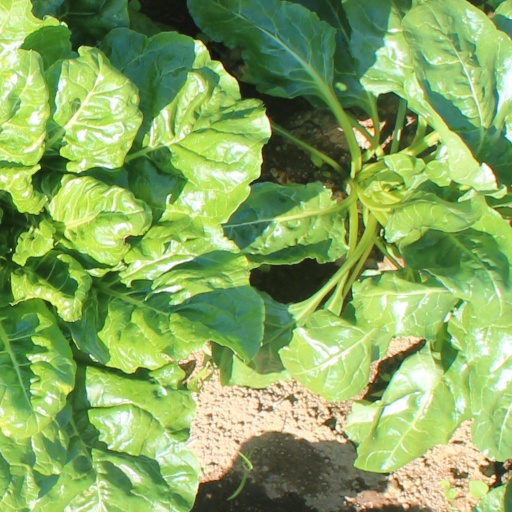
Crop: sugar beet